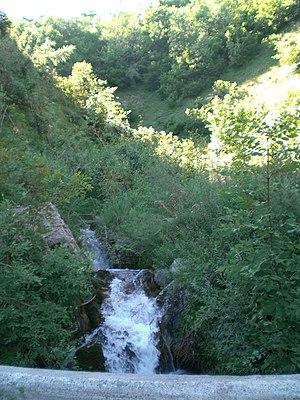
Le Nant Brun aux deux Nants
Le Nant Brun est une rivière française du département de la Savoie, en région Auvergne-Rhône-Alpes, et un affluent gauche du doron de Belleville, c'est-à-dire un sous-affluent du Rhône par le doron de Bozel et l'Isère.